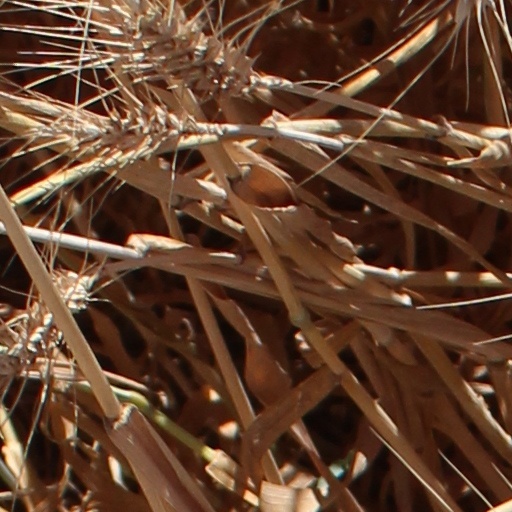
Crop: wheat